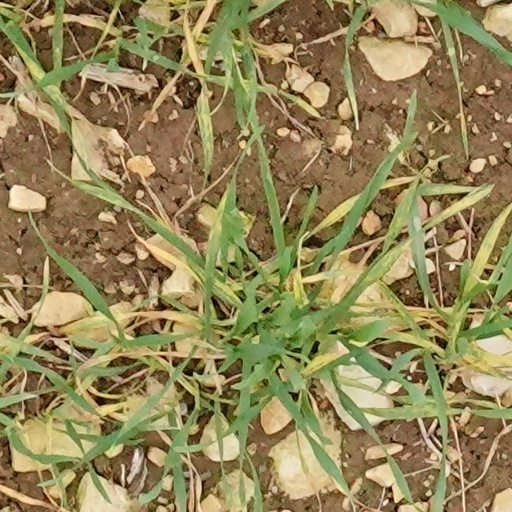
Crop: wheat